Dhayananthapuri Swamiji

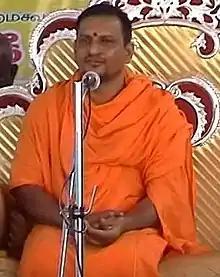
Dhayananthapuri Swamiji

Devanga Jagadguru Maharaj Sri Sri Sri Dayanandapuri Mahaswamiji is a leader of the community and abbot of Gayathri Peedam (monastery) Hemakooda – Hampi, Karnataka, India.